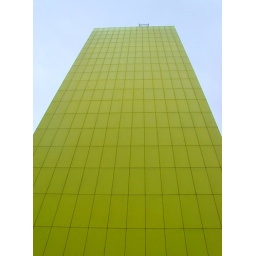
The yellow walled building in Manchester